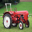
Label: tractor